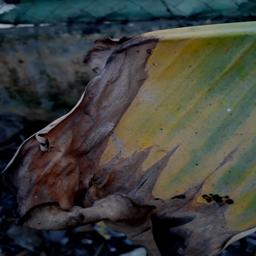
Label: POTASSIUM DEFICIENCY